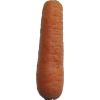
Label: carrot